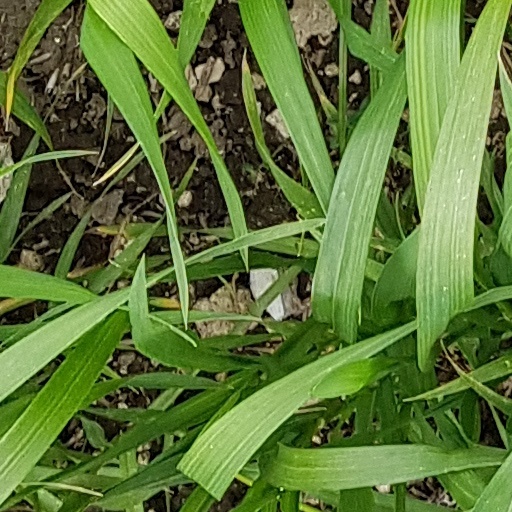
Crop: wheat